Wolf Children

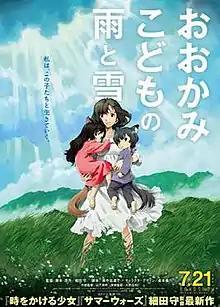
Theatrical release poster

is a 2012 Japanese animated fantasy drama film directed and co-written by Mamoru Hosoda. The second original feature film directed by Hosoda and the first work written by him, the film stars the voices of Aoi Miyazaki, Takao Osawa, and Haru Kuroki. The story's central theme is "parent and child", depicting 13 years in the life of a young woman, Hana, who falls in love with a werewolf while in college, and following his death must raise the resulting half-werewolf half-human children, Ame and Yuki, who grow and find their own paths in life.